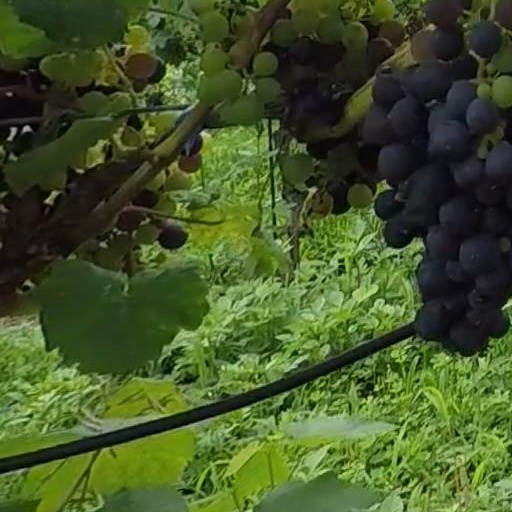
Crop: grape